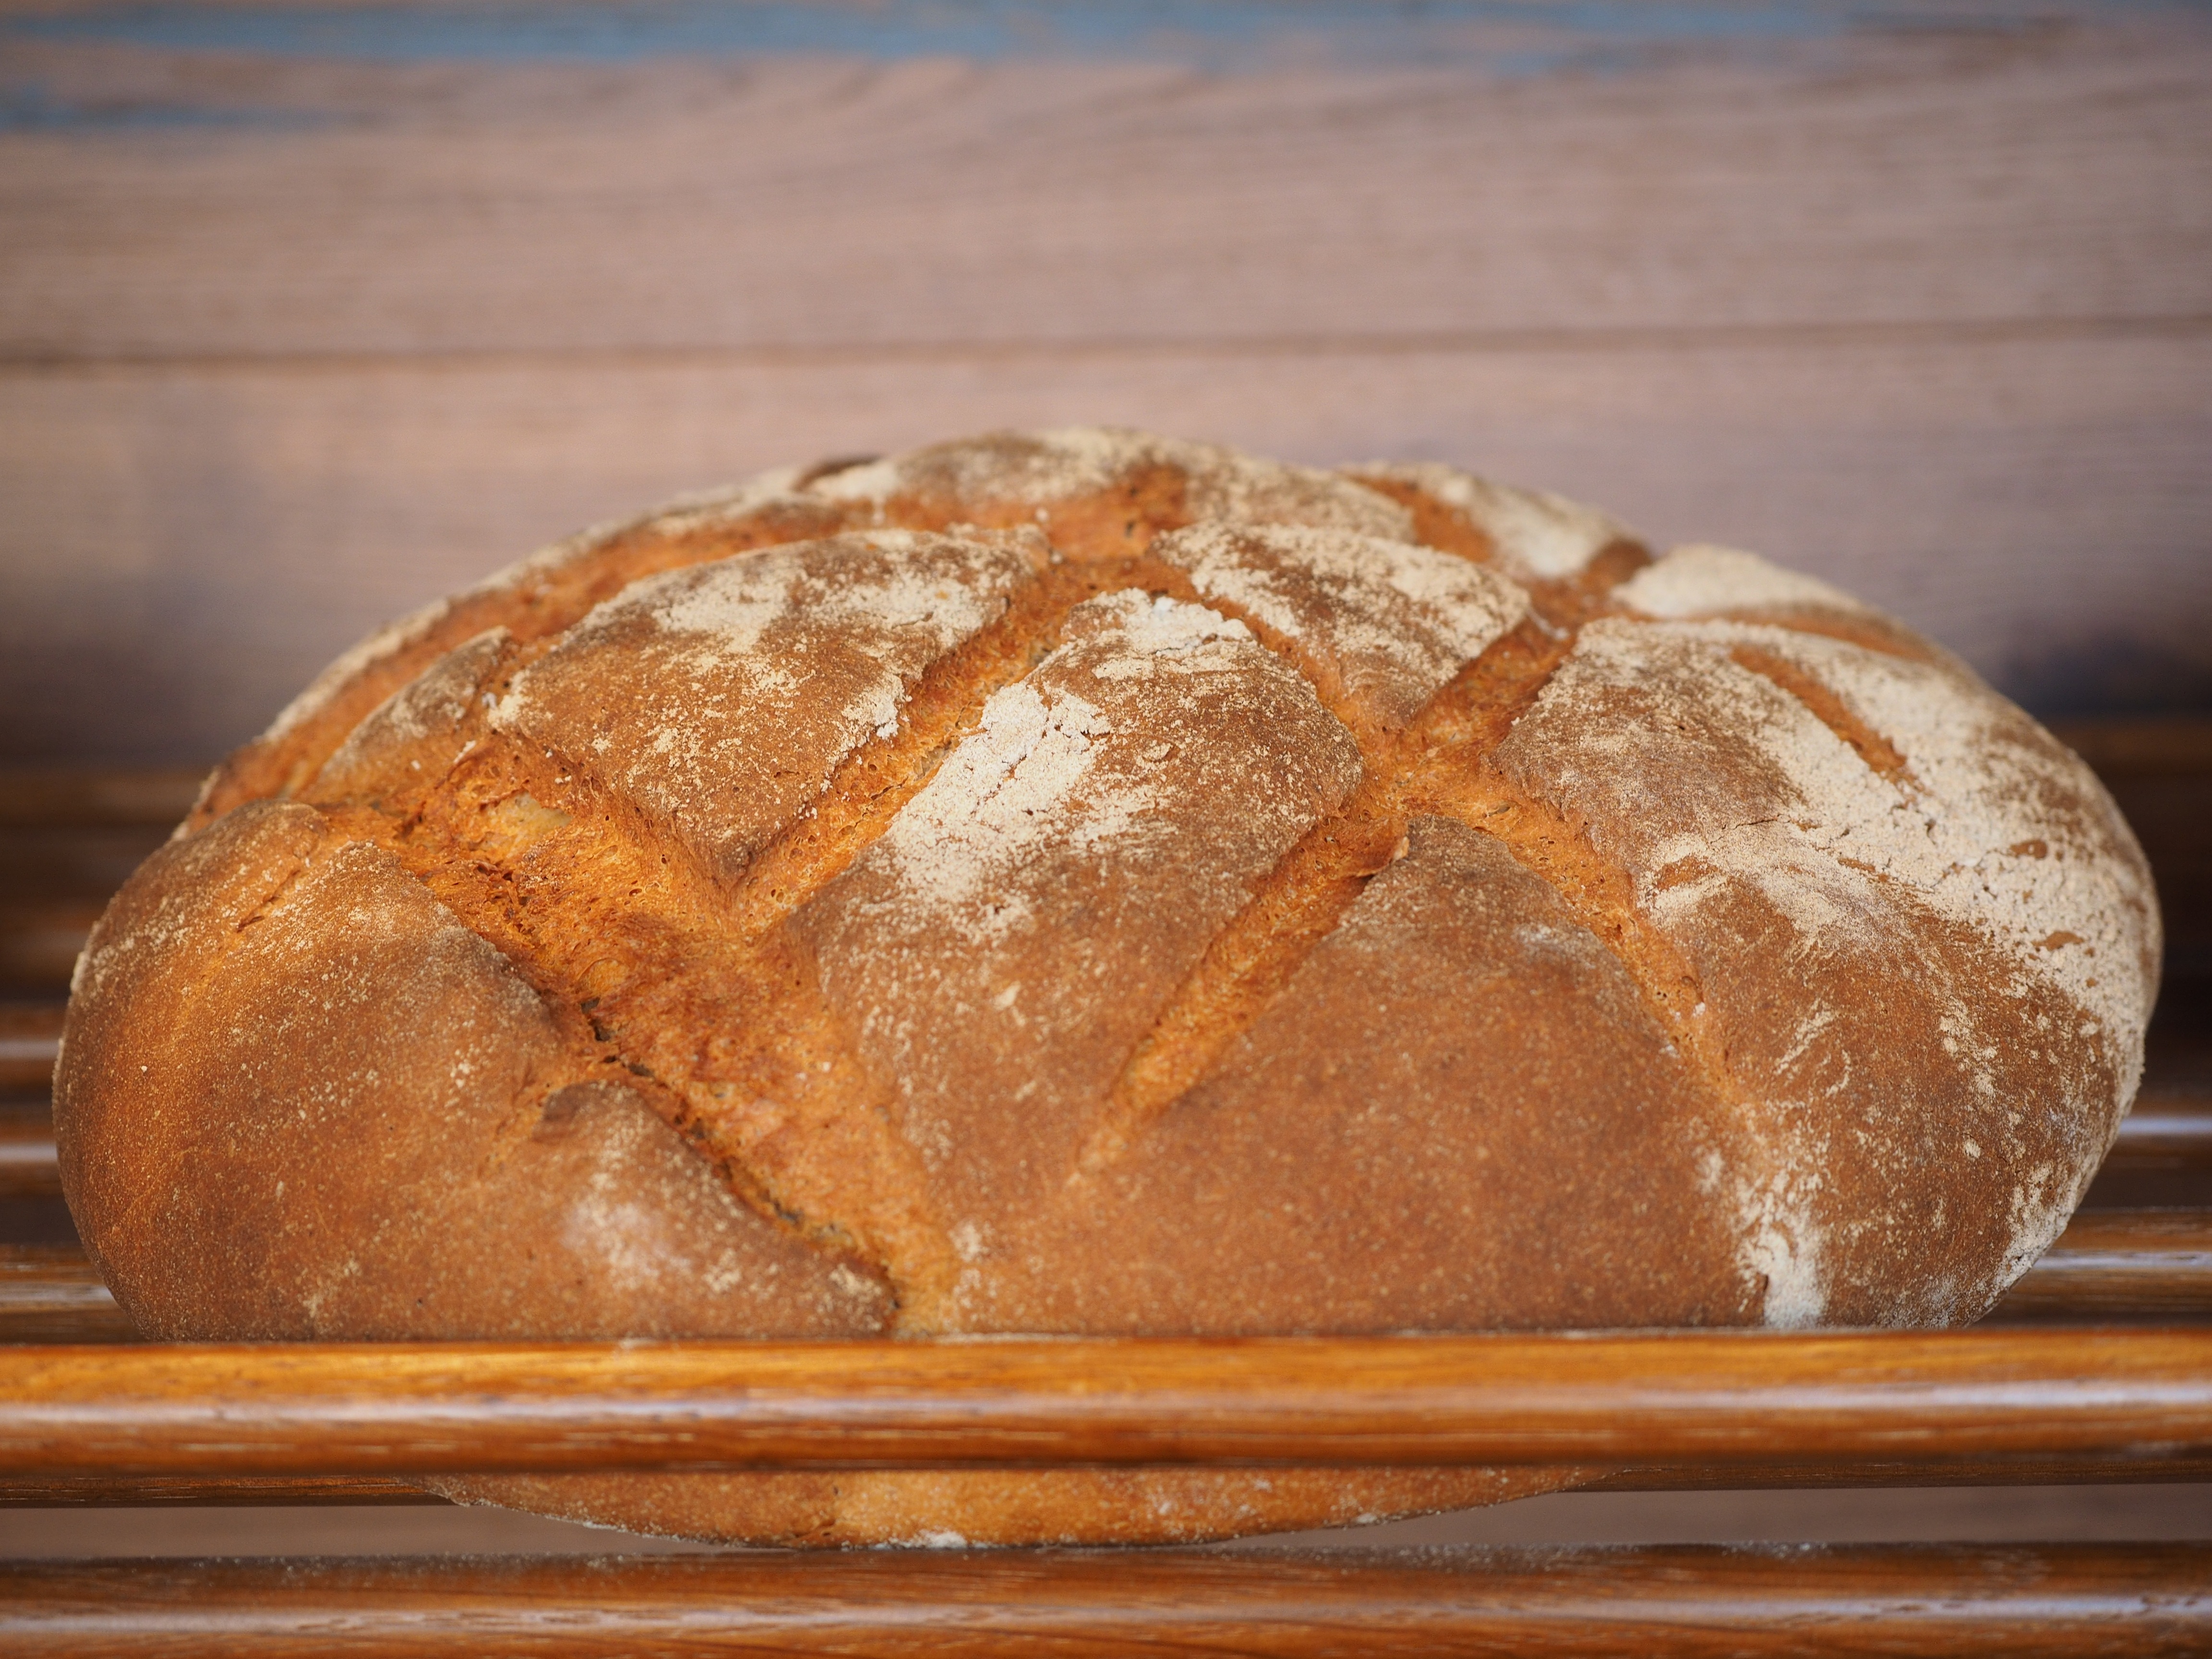
food, baking, bread, baked, sourdough, rye, ciabatta, crusty, crispy, baked goods, challah, brown bread, rye bread, grass family, whole grain, sliced bread